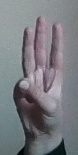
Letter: thaa